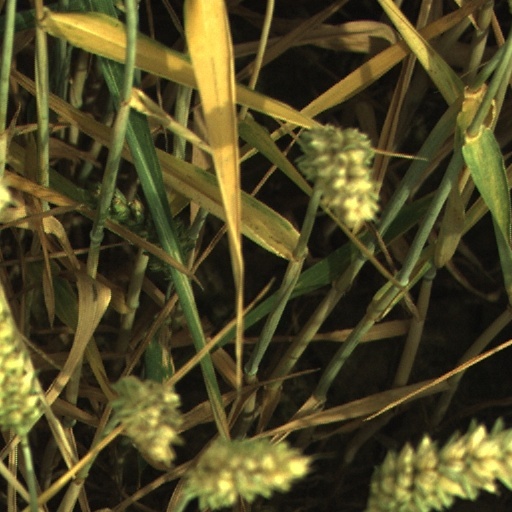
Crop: wheat